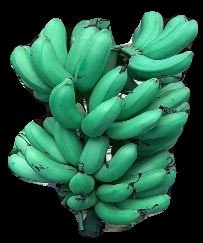
Variety: rasbale
Grade: grade1